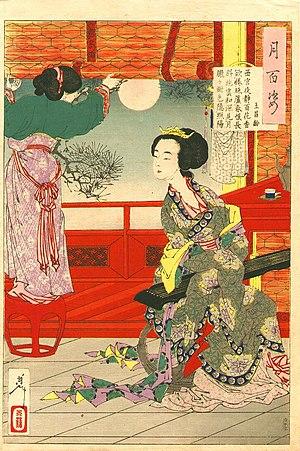
Wang Changling est un poète chinois de la Dynastie Tang. Haut fonctionnaire, il meurt durant la révolte d'An Lushan.